Hatteras Inlet

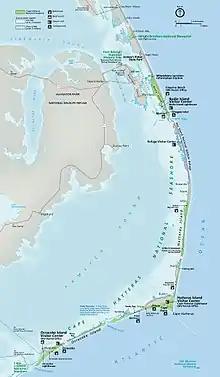
Map of the Outer Banks showing location of Hatteras Inlet

Hatteras Inlet is an estuary in North Carolina, located along the Outer Banks, separating Hatteras Island and Ocracoke Island. It connects the Atlantic Ocean to the Pamlico Sound. Hatteras Inlet is located entirely within Hyde County.